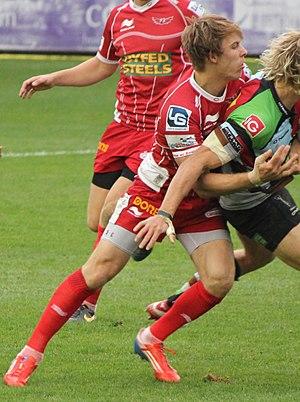
Liam Brian Williams, né le 9 avril 1991 à Morriston, est un joueur gallois de rugby à XV évoluant au poste d'ailier ou d'arrière. Il joue avec les Scarlets depuis février 2020 et en équipe nationale depuis 2012.